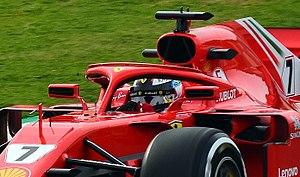
Le halo est un dispositif de sécurité protégeant la tête d'un pilote automobile de monoplace dont l'habitacle est ouvert, comme en Formule 1. Il consiste d'une barre incurvée solidaire du véhicule et placée devant le pilote afin de le protéger notamment en cas de retournement. Cette sorte d'arceau de sécurité, est une structure de protection frontale du cockpit.
Le championnat du monde de Formule 1 2018 est la 69ᵉ édition du championnat du monde de Formule 1. Il comporte vingt-et-une courses, avec les retours au calendrier des Grands Prix de France et d'Allemagne et démarre le 25 mars en Australie, pour s'achever le 25 novembre à Abou Dabi. Il marque une évolution inédite pour l'esthétique des Formule 1 et pour la sécurité des pilotes : la présence du Halo, une structure de protection frontale du cockpit des monoplaces conçue pour protéger la tête des pilotes d'un choc avec un objet en mouvement. Le championnat des pilotes est remporté par Lewis Hamilton le 28 octobre à l'arrivée du Grand Prix du Mexique, dix-neuvième des vingt-et-une manches du championnat et celui des constructeurs par Mercedes Grand Prix pour la cinquième fois consécutive à l'arrivée de la course suivante au Brésil le 11 novembre.